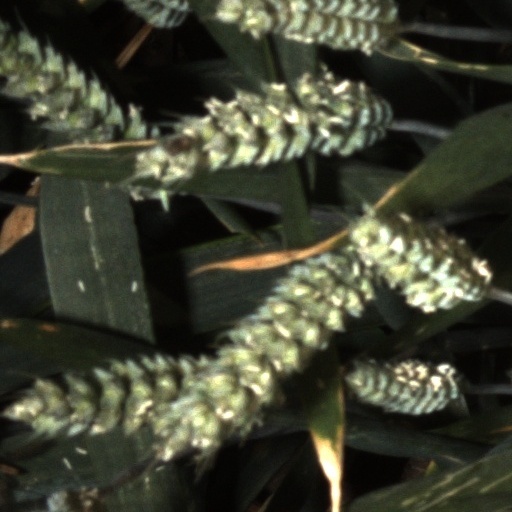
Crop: wheat